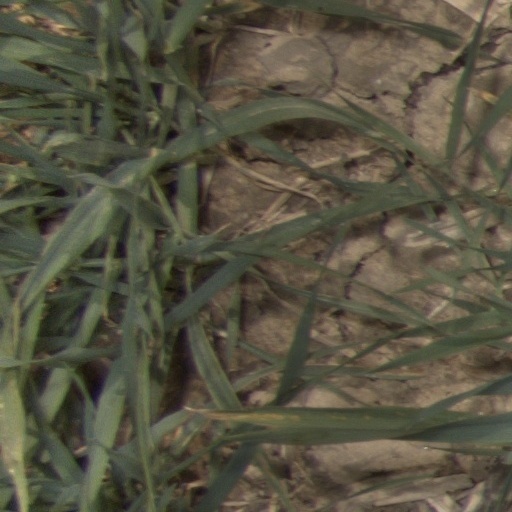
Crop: wheat